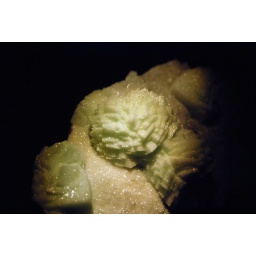
This one was stunning, totally amazing in person. Like a glittery, seafoam green stone roses growing out of a rock.